Quakerism in Sichuan

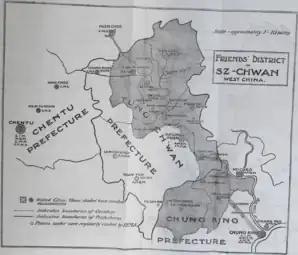
Friends' Foreign Mission Association's District in Sichuan

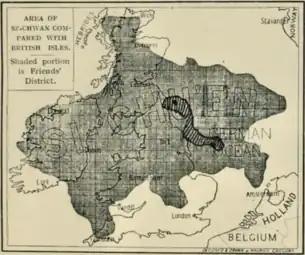
Area of Sichuan compared with British Isles. Shaded portion is Friends' District.

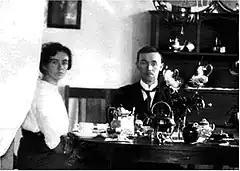
Robert John and Mary Jane Davidson in Chengdu (Chentu), before 1925

In 1882, an article titled "Shall the Gospel be preached to this generation of the Chinese?" by Dr. George King was published in London. Several members of the Society of Friends reading it, were impressed with the fact that the Society had no representatives engaged in missionary effort in China. Three years later (1885), two Irish Friends, Robert John Davidson and his wife Mary Jane Davidson, were appointed by the Friends' Foreign Mission Association (FFMA, belonging to London Yearly Meeting) as missionaries to work in China. They left England in September, 1886, and reached Sichuan the following year. At a local medical assistant Mr. Sie's suggestion, the Davidsons paid their first visit to Tungchwan in the end of 1887.